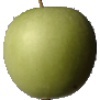
Label: Apple Granny Smith 1